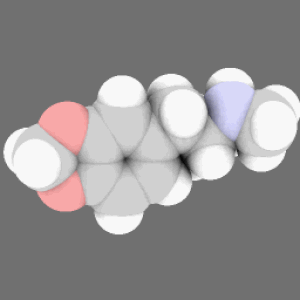
En chimie, le modèle compact est un mode de représentation des molécules en trois dimensions dans lequel les atomes sont représentés par des sphères dont le rayon est proportionnel au rayon atomique et dont la distance entre les centres de deux sphères est proportionnelle à la distance entre les noyaux des atomes représentés par ces sphères, toutes ces distances étant reproduites à la même échelle. Les atomes de différents éléments chimiques sont généralement représentés par des sphères de couleurs différentes, chacune de ces couleurs identifiant l'un de ces éléments.